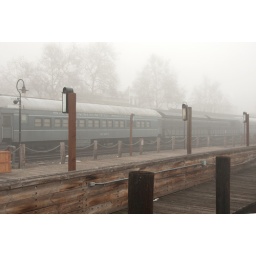
Passenger train cars along the river in Old Sacramento.